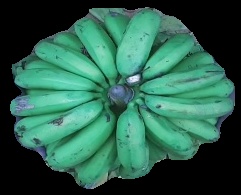
Variety: pachbale
Grade: grade2